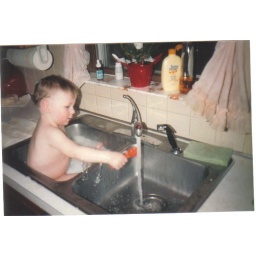
Nick in the sink at Nanny's house